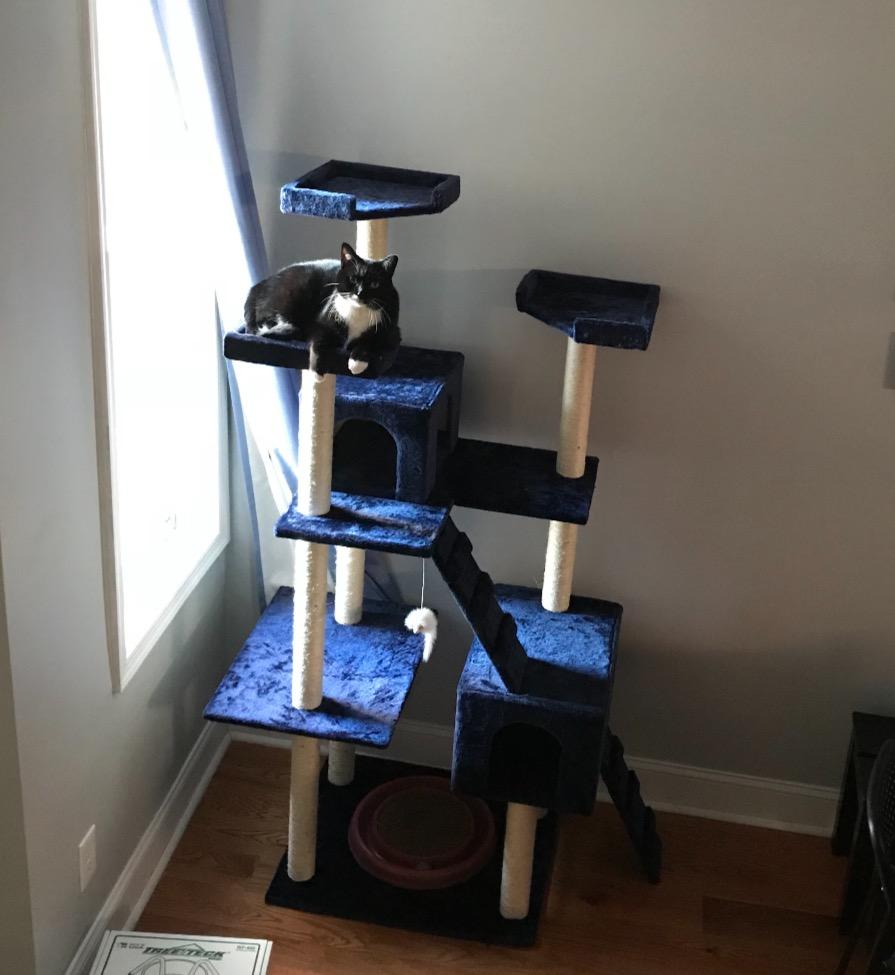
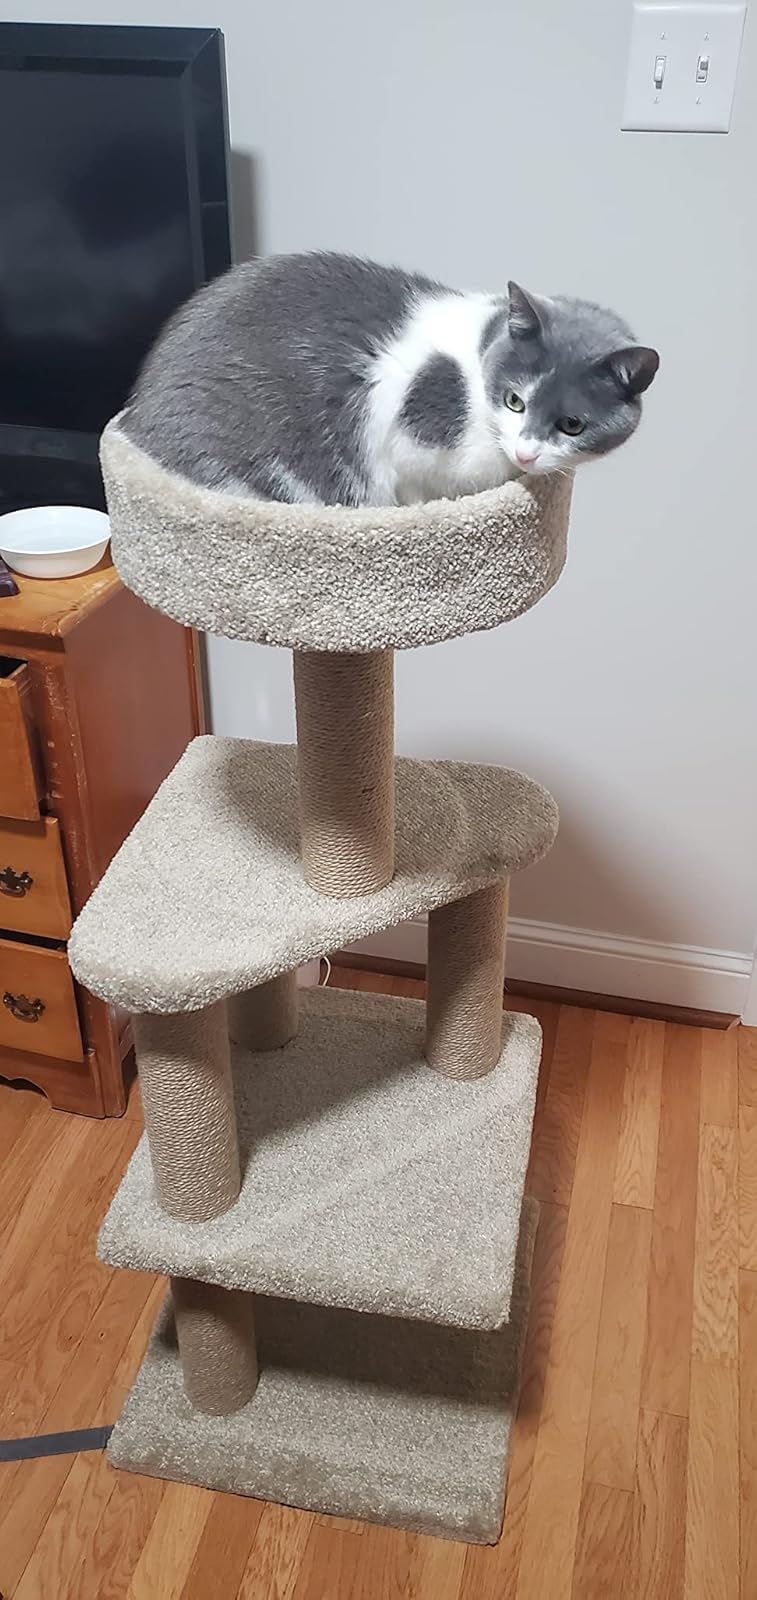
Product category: items_cat tree
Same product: no